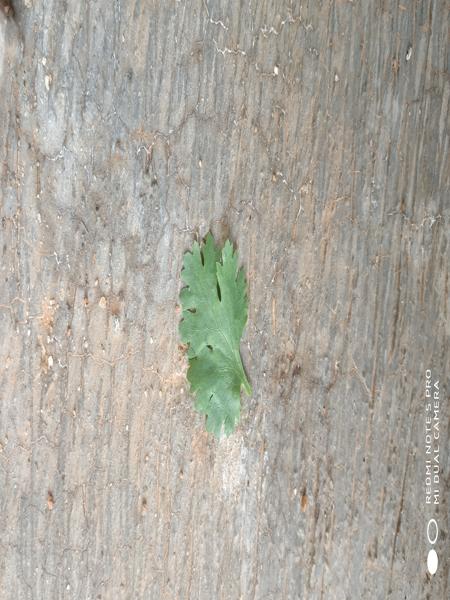
Plant: Coriender